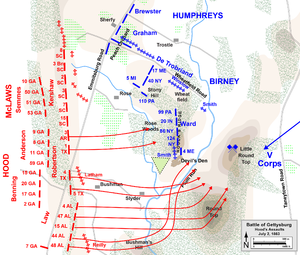
Slaget ved Gettysburg, anden dag / Hoods angreb
Den første bølge i Hoods angreb.
Under den Anden dag af slaget ved Gettysburg, den 2. juli 1863 forsøgte den konfødererede general Robert E. Lee at drage fordel af sin succes den foregående dag. Han sendte Army of Northern Virginia ud i en række angreb på flankerne af Unionens Army of the Potomac, der blev ledet af generalmajor George G. Meade.